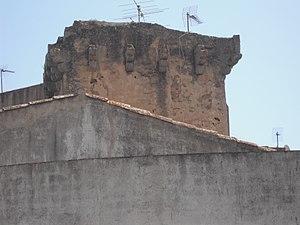
Palafrugell est une commune de la comarque du Baix Empordà dans la province de Gérone en Catalogne. Avec une population de près de 23 000 habitants, c'est la commune la plus importante de la comarque. La ville est limitrophe de Mont-ras, Forallac, Torrent, Regencós et Begur. Elle englobe les noyaux urbains de Santa Margarida et Ermedàs, le village de Llofriu, et le pied du massif des Gavarres avec ses hameaux Calella de Palafrugell, Llafranch, Tamariu i Aigua Xelida.